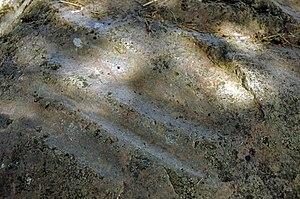
Polissoir fixe dit La Pierre Saint-Martin, à Luzillé.
La Pierre Saint-Martin, également connue sous les noms de Pierre du Pas de Saint-Martin et La Pierre Saint-Martin, est un polissoir fixe situé sur la commune de Luzillé, en Indre-et-Loire.